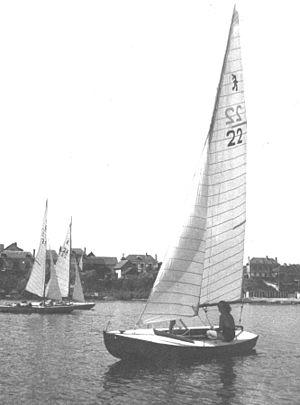
Caneton Brix à Muids-sur-Seine
Sous le nom de Caneton se cachent quatre dériveurs monotypes différents, plus une série à restrictions ayant produit des dizaines de modèles distincts. La chronologie permet de les différencier.